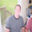
Label: man